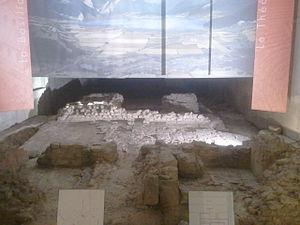
Reste d'une ancienne villa romaine près de l'actuelle rocade
Annecy est une ville française, chef-lieu et préfecture du département de la Haute-Savoie en région Auvergne-Rhône-Alpes. Au nord des Alpes françaises, après Genève à 40 km au nord, Annecy fait partie de l'axe des agglomérations du sillon alpin en alignement avec Chambéry puis Valence et Grenoble.
Boutae est le nom latin d'un vicus - agglomération secondaire - de la civitas des Allobroges qui précéda la ville d'Annecy.